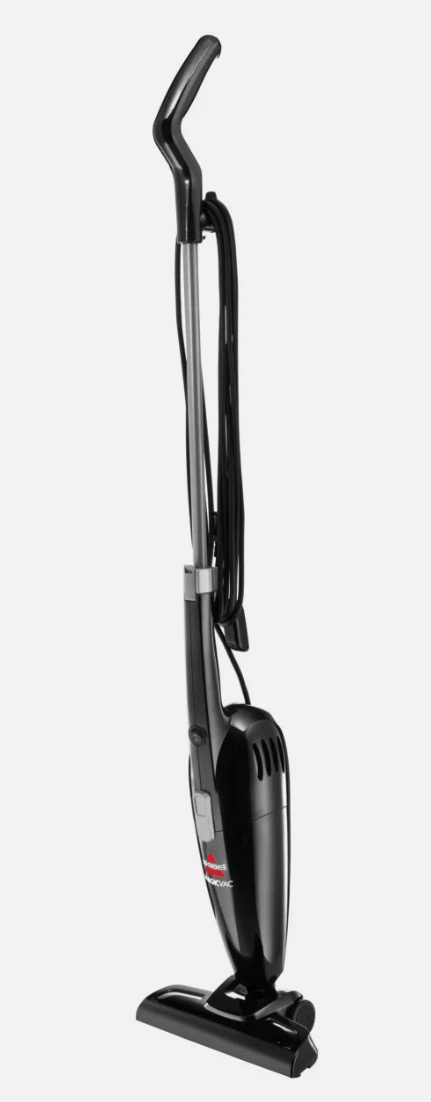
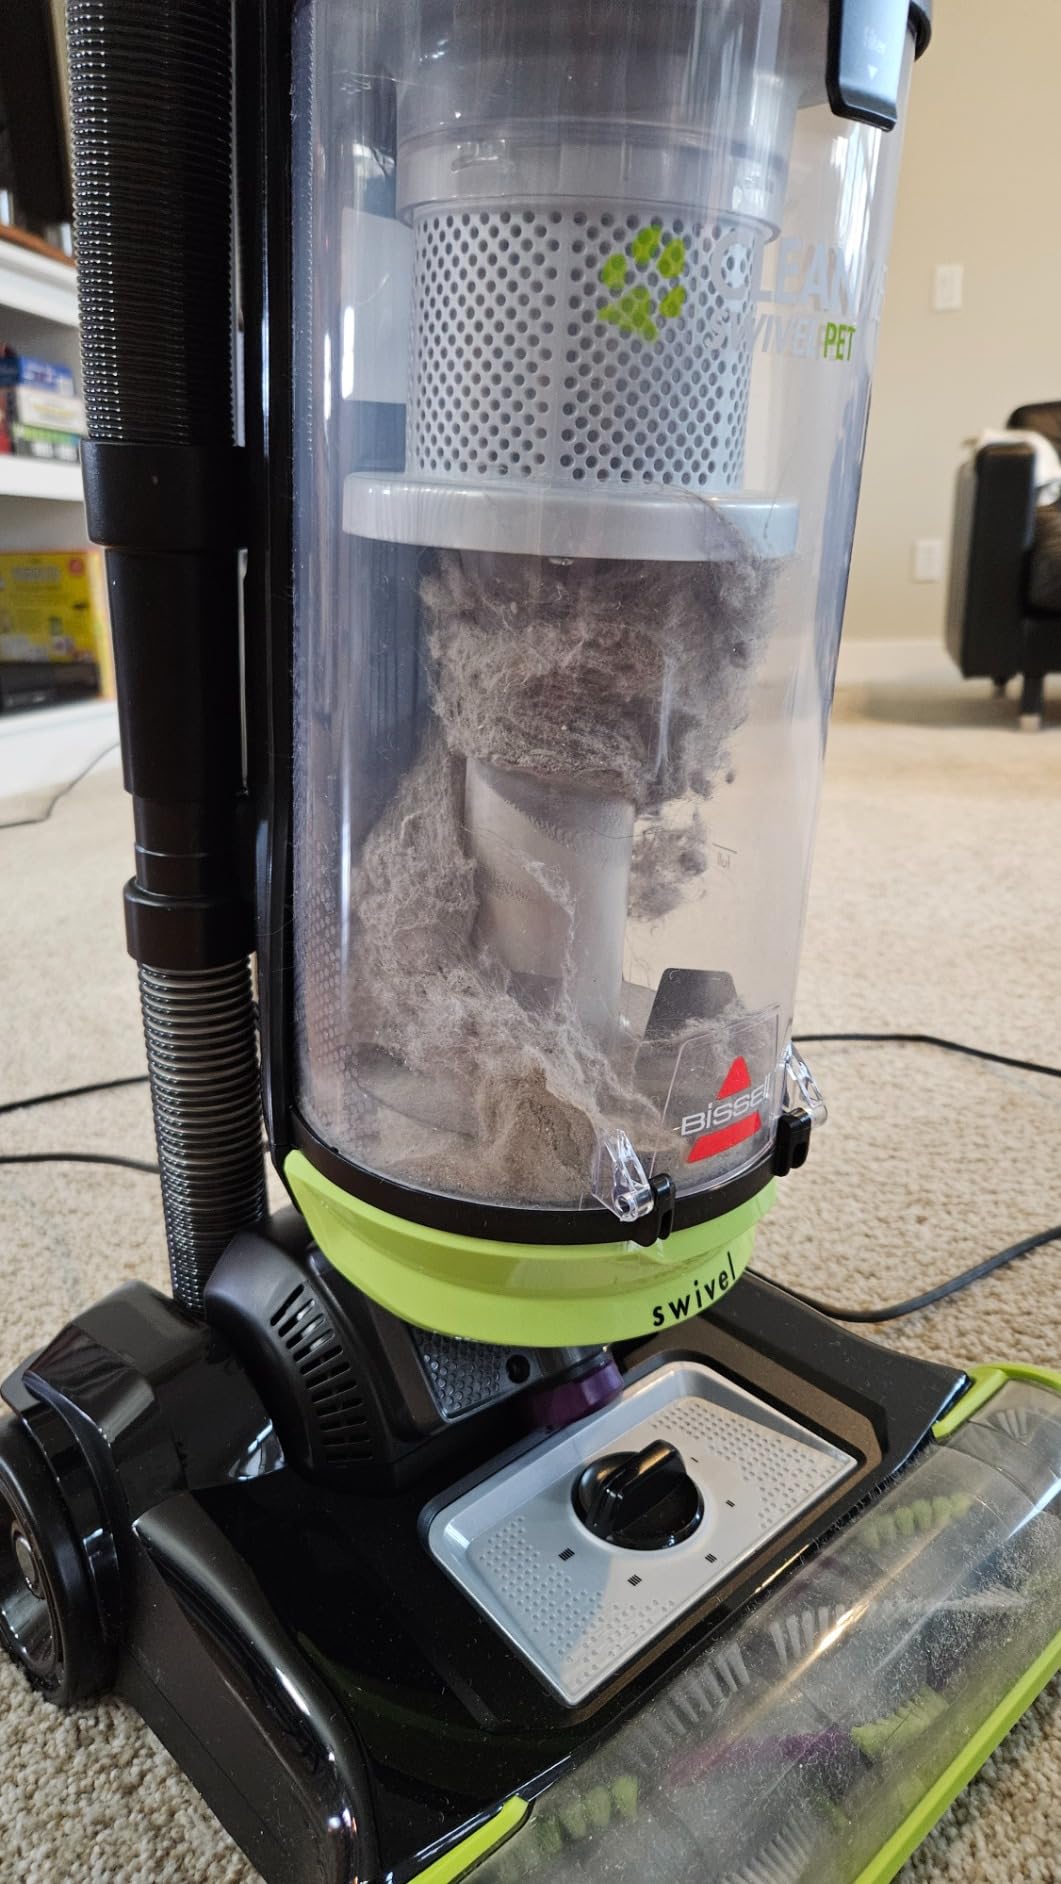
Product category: items_vacuum
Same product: no